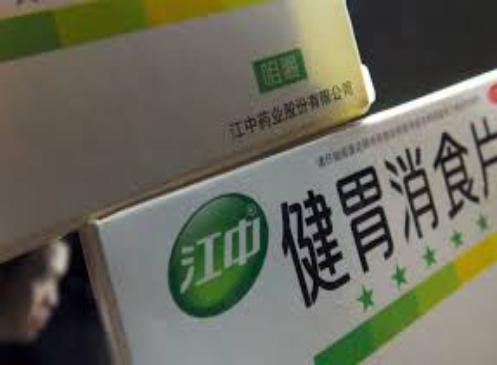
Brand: jiang zhong
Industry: Medical